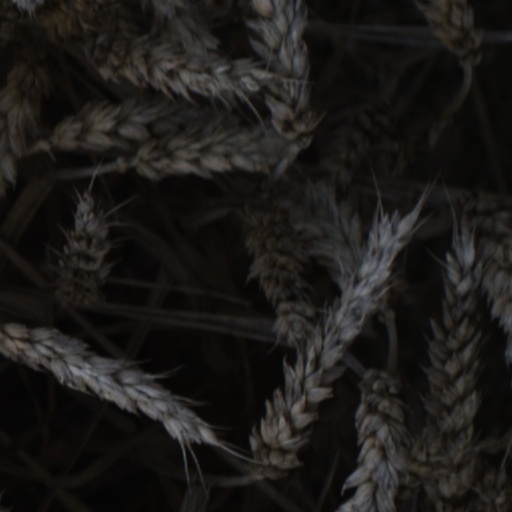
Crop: wheat